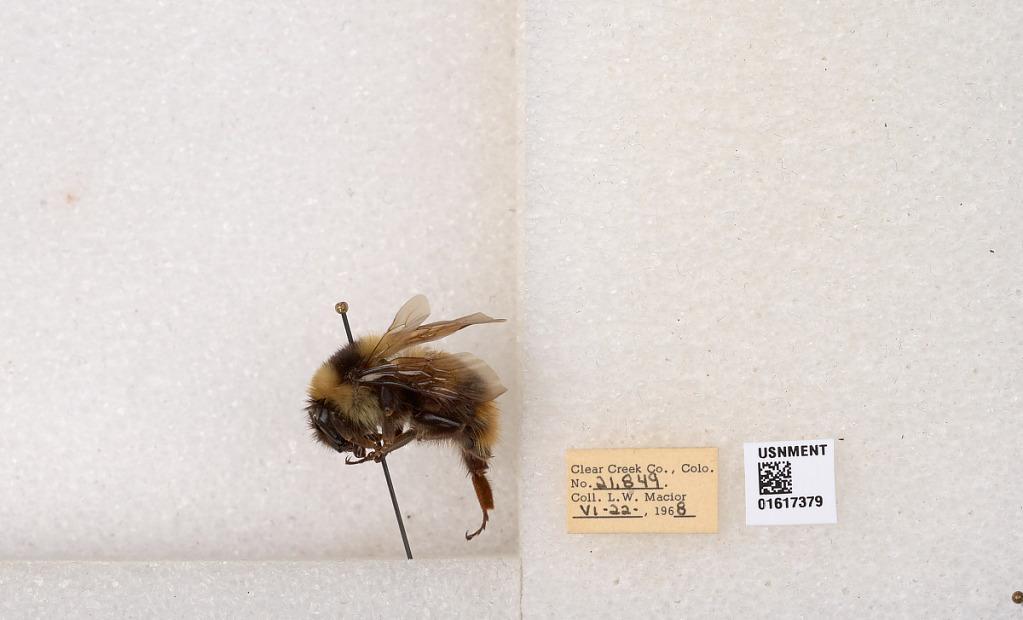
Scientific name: Bombus kirbyellus
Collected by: L. Macior
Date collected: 1968-6-22
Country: United States
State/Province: Colorado
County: Clear Creek
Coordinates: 39.6891, -105.644